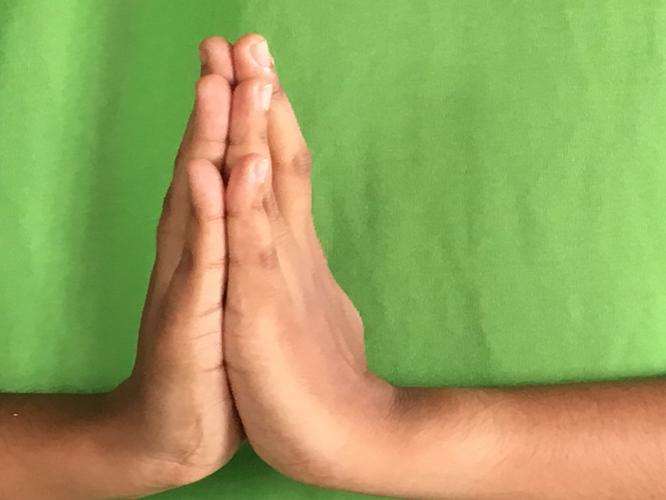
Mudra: Anjali
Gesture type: double_hand